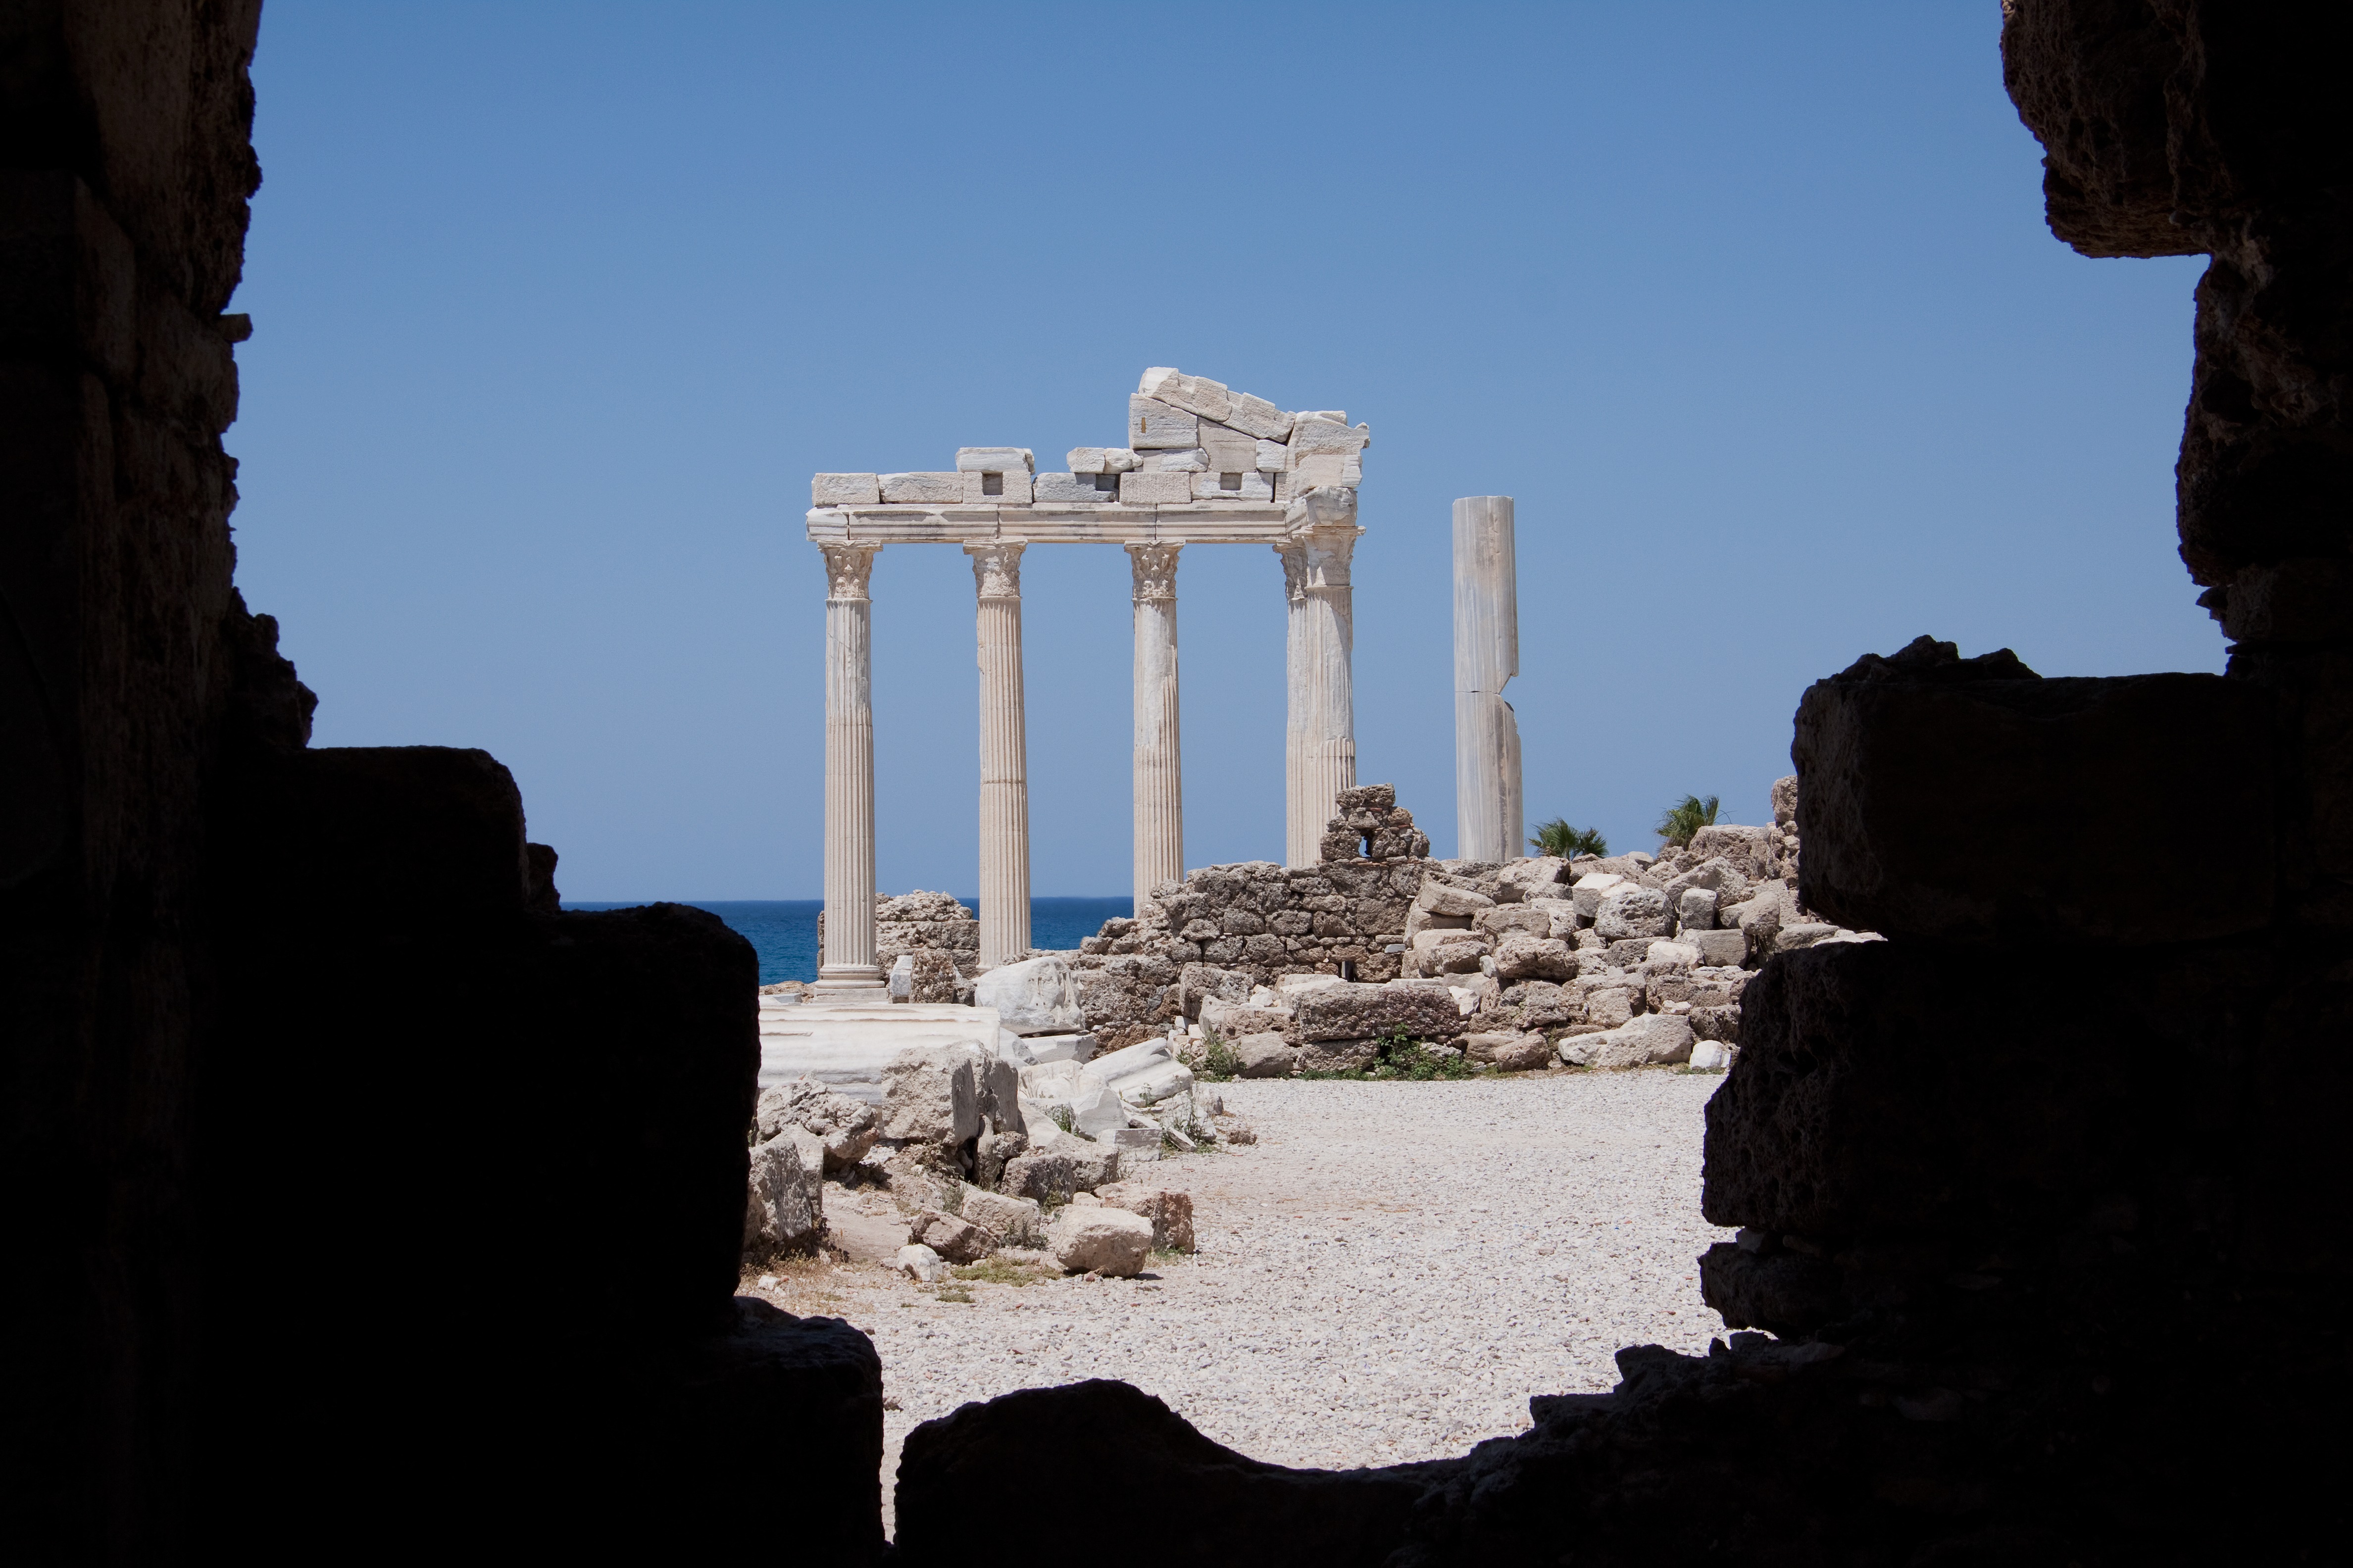
sea, rock, architecture, monument, arch, column, holiday, landmark, ruin, tourism, places of interest, temple, ruins, greece, corinthian, columnar, antiquity, hellenic, classical architecture, asia minor, classical order, ancient history